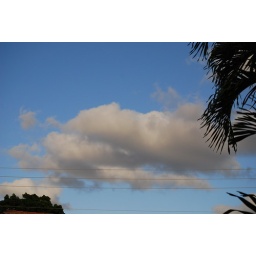
Soft clouds in a blue sky will remind me of Artemis and her softness